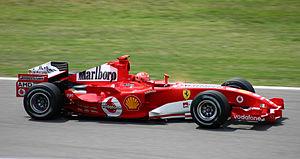
Résultats du Grand Prix d'Allemagne de Formule 1 2005 qui a eu lieu sur le circuit d'Hockenheim le 24 juillet.
Le sport en Allemagne est une partie importante de la culture et de la société allemande. En 2006, environ 27,5 millions de personnes étaient des membres des plus de 991 000 clubs de sport en Allemagne. Presque tous les clubs sportifs sont représentés par la Deutscher Olympischer Sportbund. Avec un total de 26 000 clubs et de 178 000 équipes, la Fédération allemande de football est le plus grand organisme individuel dans la DOSB.
La Ferrari F2005 est la monoplace de Formule 1 engagée par la Scuderia Ferrari en Championnat du monde de Formule 1 2005, avec à son volant Michael Schumacher et Rubens Barrichello. L'Italien Luca Badoer et l'Espagnol Marc Gené sont les pilotes d'essais. Elle est présentée à Maranello le 25 février 2005.